Wax sculpture

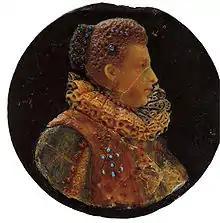
Anna of Tyrol by Alessandro Abondio, 1618

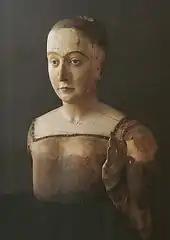
The funeral effigy (without clothes) of Elizabeth of York, mother of King Henry VIII, 1503, Westminster Abbey

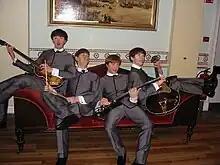
The Beatles at Madame Tussauds London

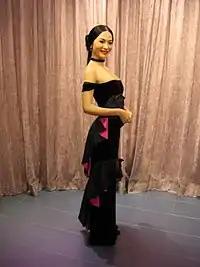
Cecilia Cheung at Madame Tussauds Hong Kong

A wax sculpture is a depiction made using a waxy substance. Often these are effigies, usually of a notable individual, but there are also death masks and scenes with many figures, mostly in relief.